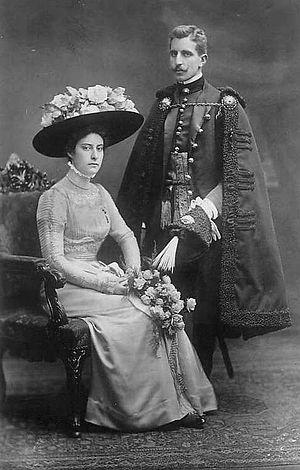
L'archiduchesse Renée d'Autriche-Teschen est la fille de l'archiduc Charles-Étienne de Teschen et la cousine du roi Alphonse XIII d'Espagne. Membre de la branche de Teschen de la maison de Habsbourg-Lorraine, archiduchesse d'Autriche et princesse de Bohême, de Hongrie et de Toscane de naissance, elle renonce à ses titres en 1909 lors de son mariage avec le prince Jérôme Radziwill.
Hieronim Mikołaj Radziwiłł armoiries Trąby, né le 6 janvier 1885 à Cannes et décédé le 6 avril 1945 dans un camp de prisonniers situé près de Lougansk, en Union soviétique, est un aristocrate polonais considéré comme un candidat possible à la couronne de Pologne pendant et après la Première Guerre mondiale.
Dominique Rainier Radziwill, prince Radziwiłł, est né le 23 janvier 1911 à Balice, en Autriche-Hongrie, et décédé le 19 novembre 1976 à Genève, en Suisse. C'est un aristocrate et un militaire polonais, membre de la Légion polonaise au début de la Seconde Guerre mondiale.